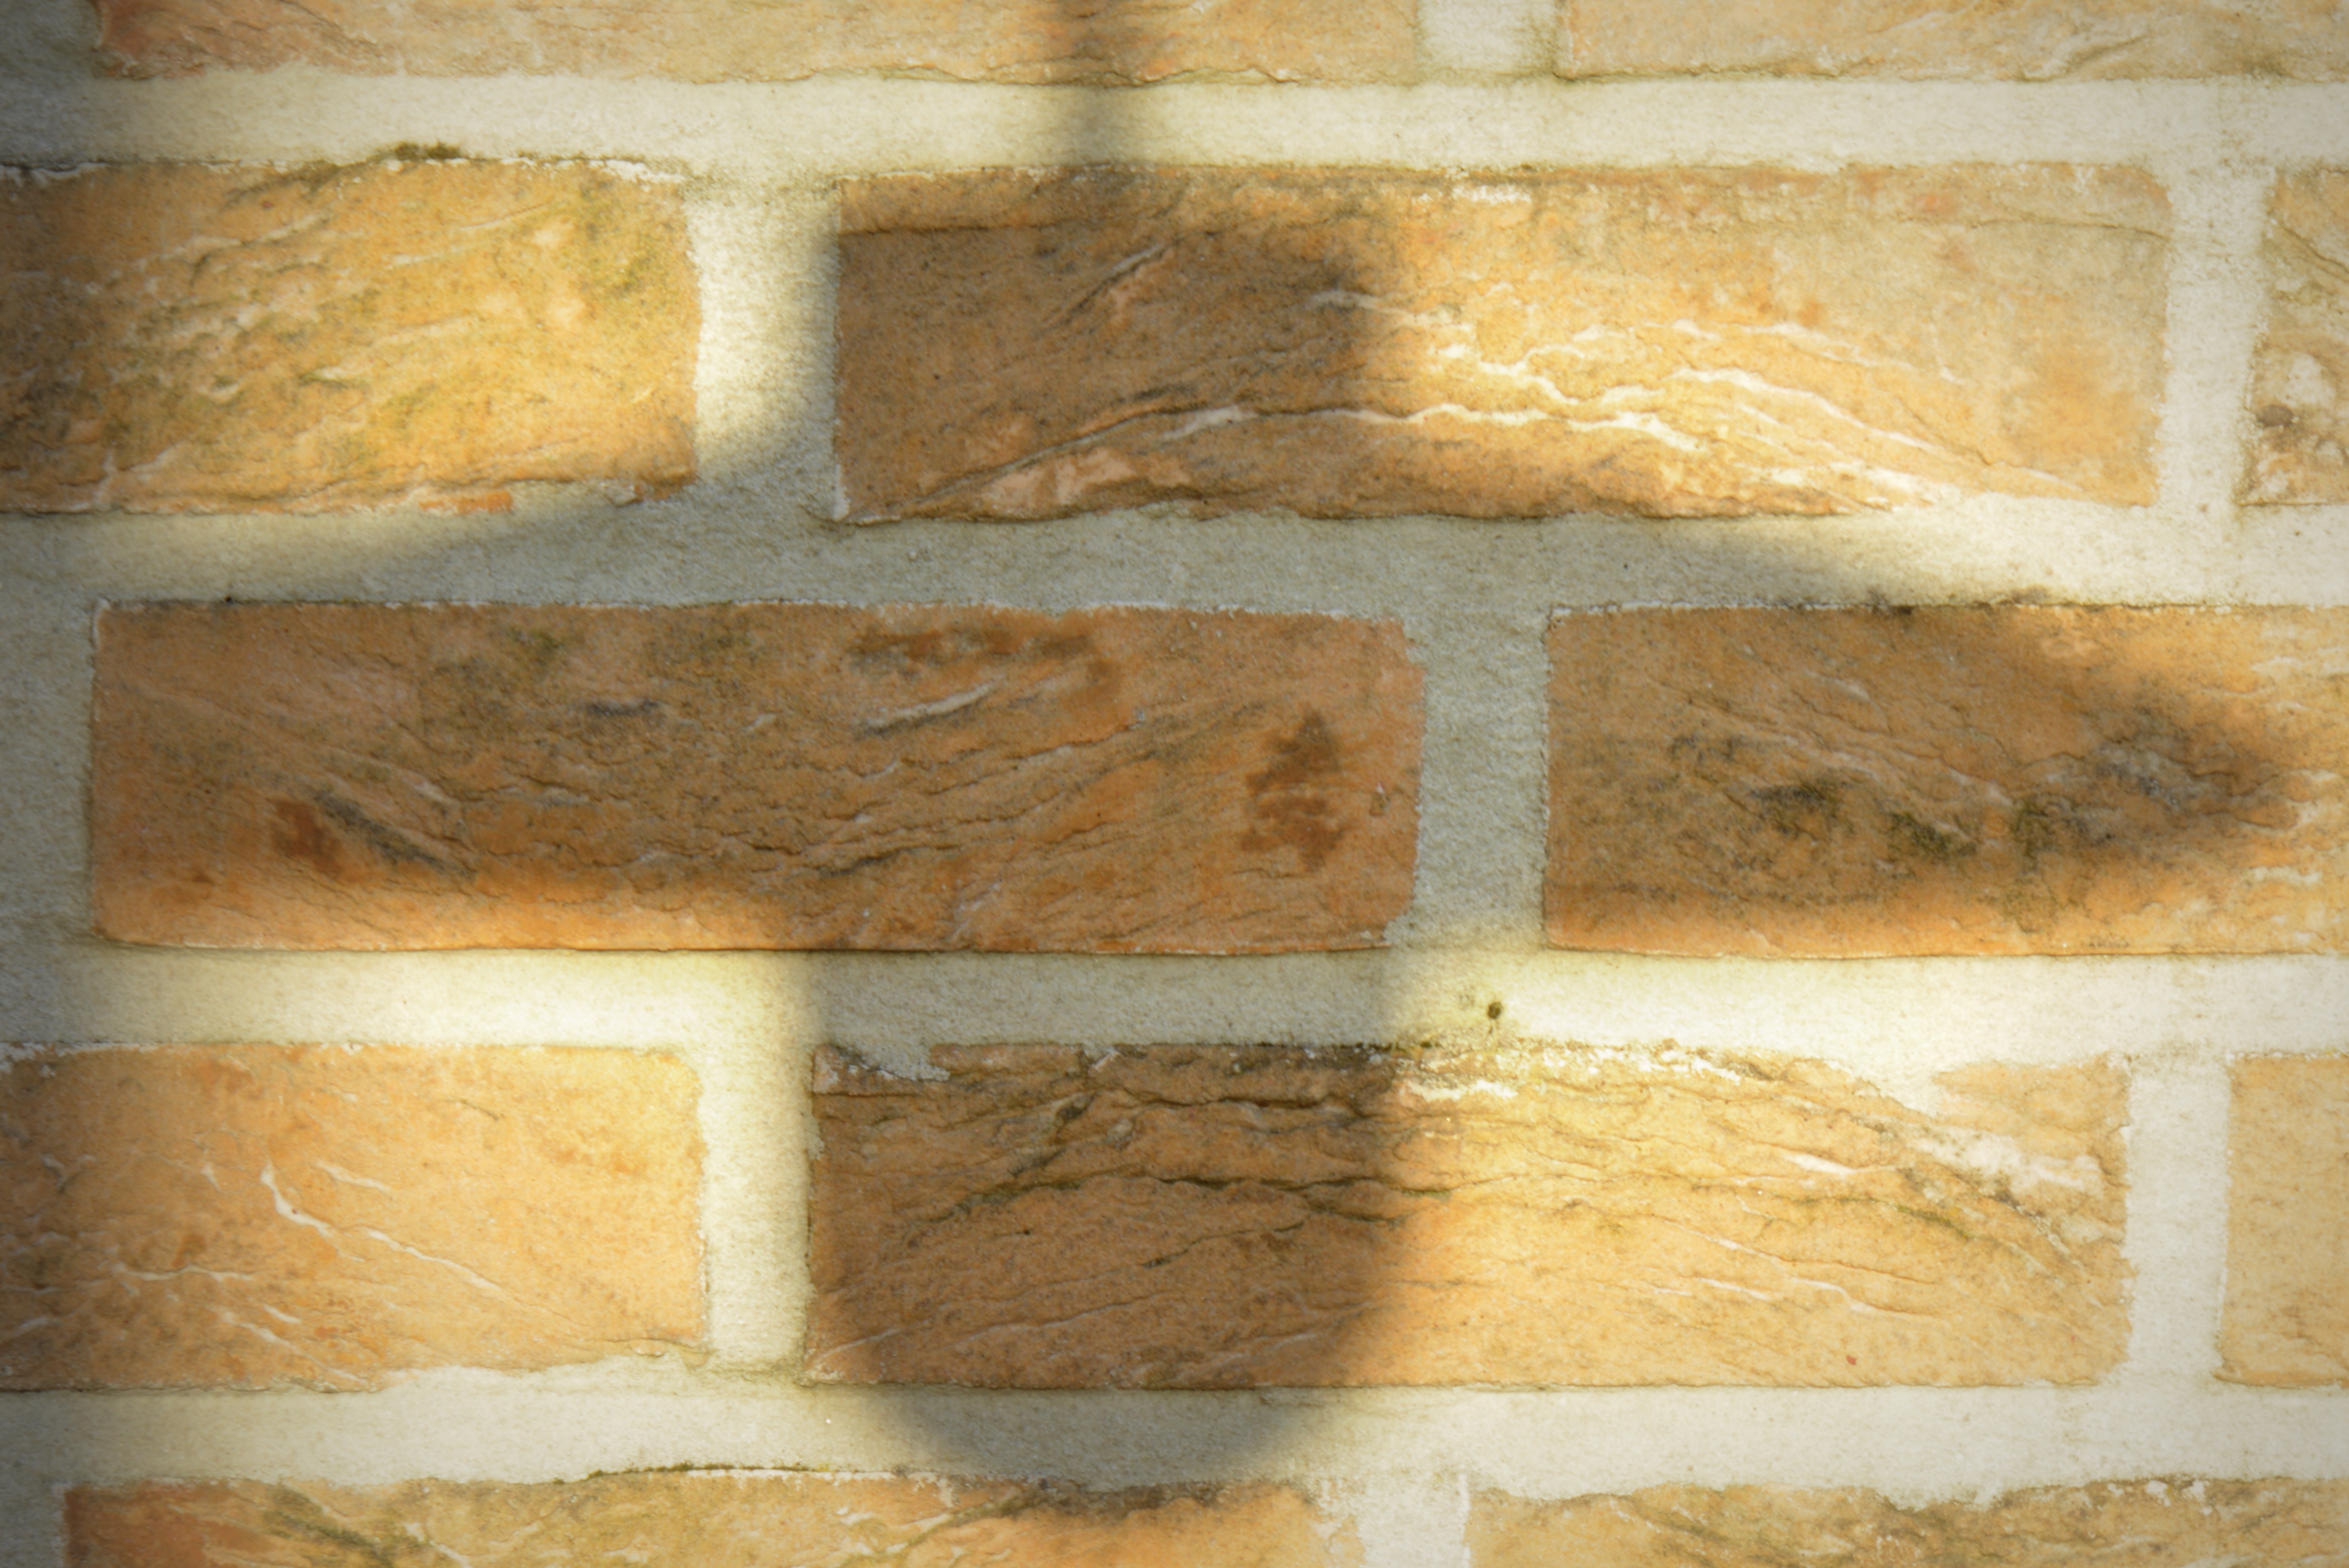
wood, texture, floor, wall, shadow, tile, lamp, brick, material, hardwood, brickwork, molding, plaster, flooring